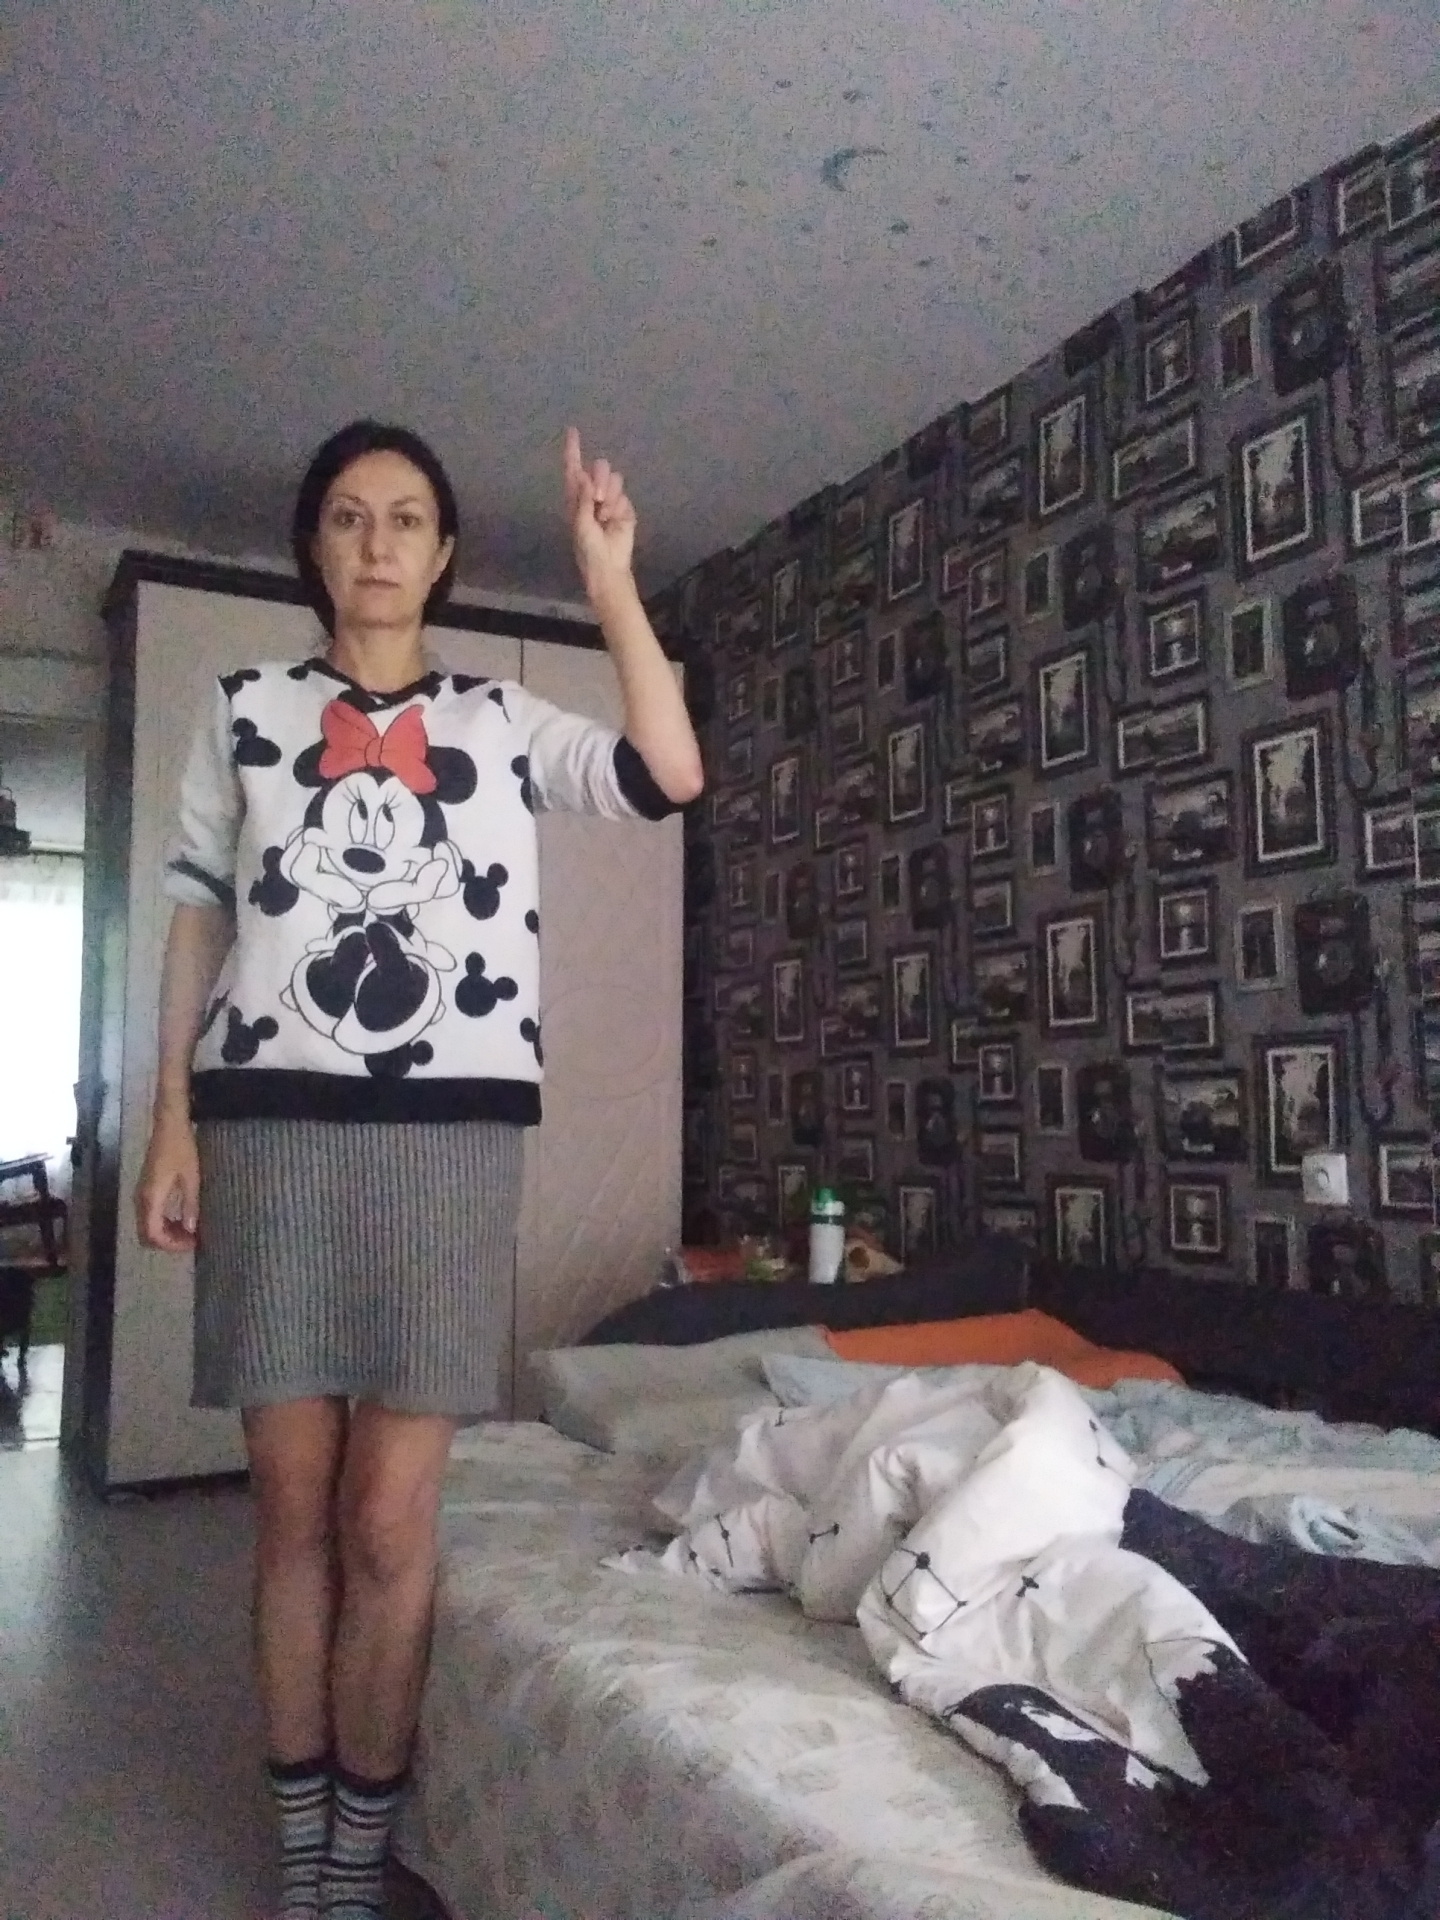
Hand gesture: one